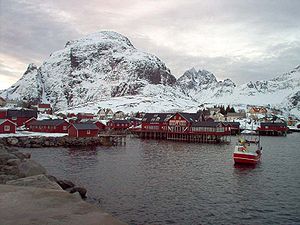
Å (Moskenes)
Å i Lofoten, april 2004.
Å er et fiskevær med ca. 120 indbyggere i Moskenes kommune i øgruppen Lofoten i Nordland fylke i Norge. Stedet ligger på sydøstsiden af Moskenesøya, og er endepunktet for Europavej 10. Indtil 1990'erne var fiskeri med blandt andet tørfiskproduktion og trandamperi stedets vigtigste erhverv, men siden da har turismen overtaget som den vigtigste økonomiske aktivitet.